Thums Up

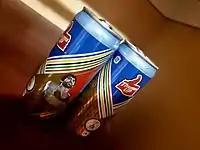
A can of Thums Up in 2020 Olympics packaging featuring Olympian Bajrang Punia

Thums Up announced a worldwide partnership with the 2020 Summer Olympics in July 2021 to commemorate the 100th year of India's participation in the Olympic Games. The brand rolled out a special athlete packaging, featuring Indian Olympians Bajrang Punia, Manu Bhaker, Vikas Krishan Yadav, Deepika Kumari, and Atanu Das.